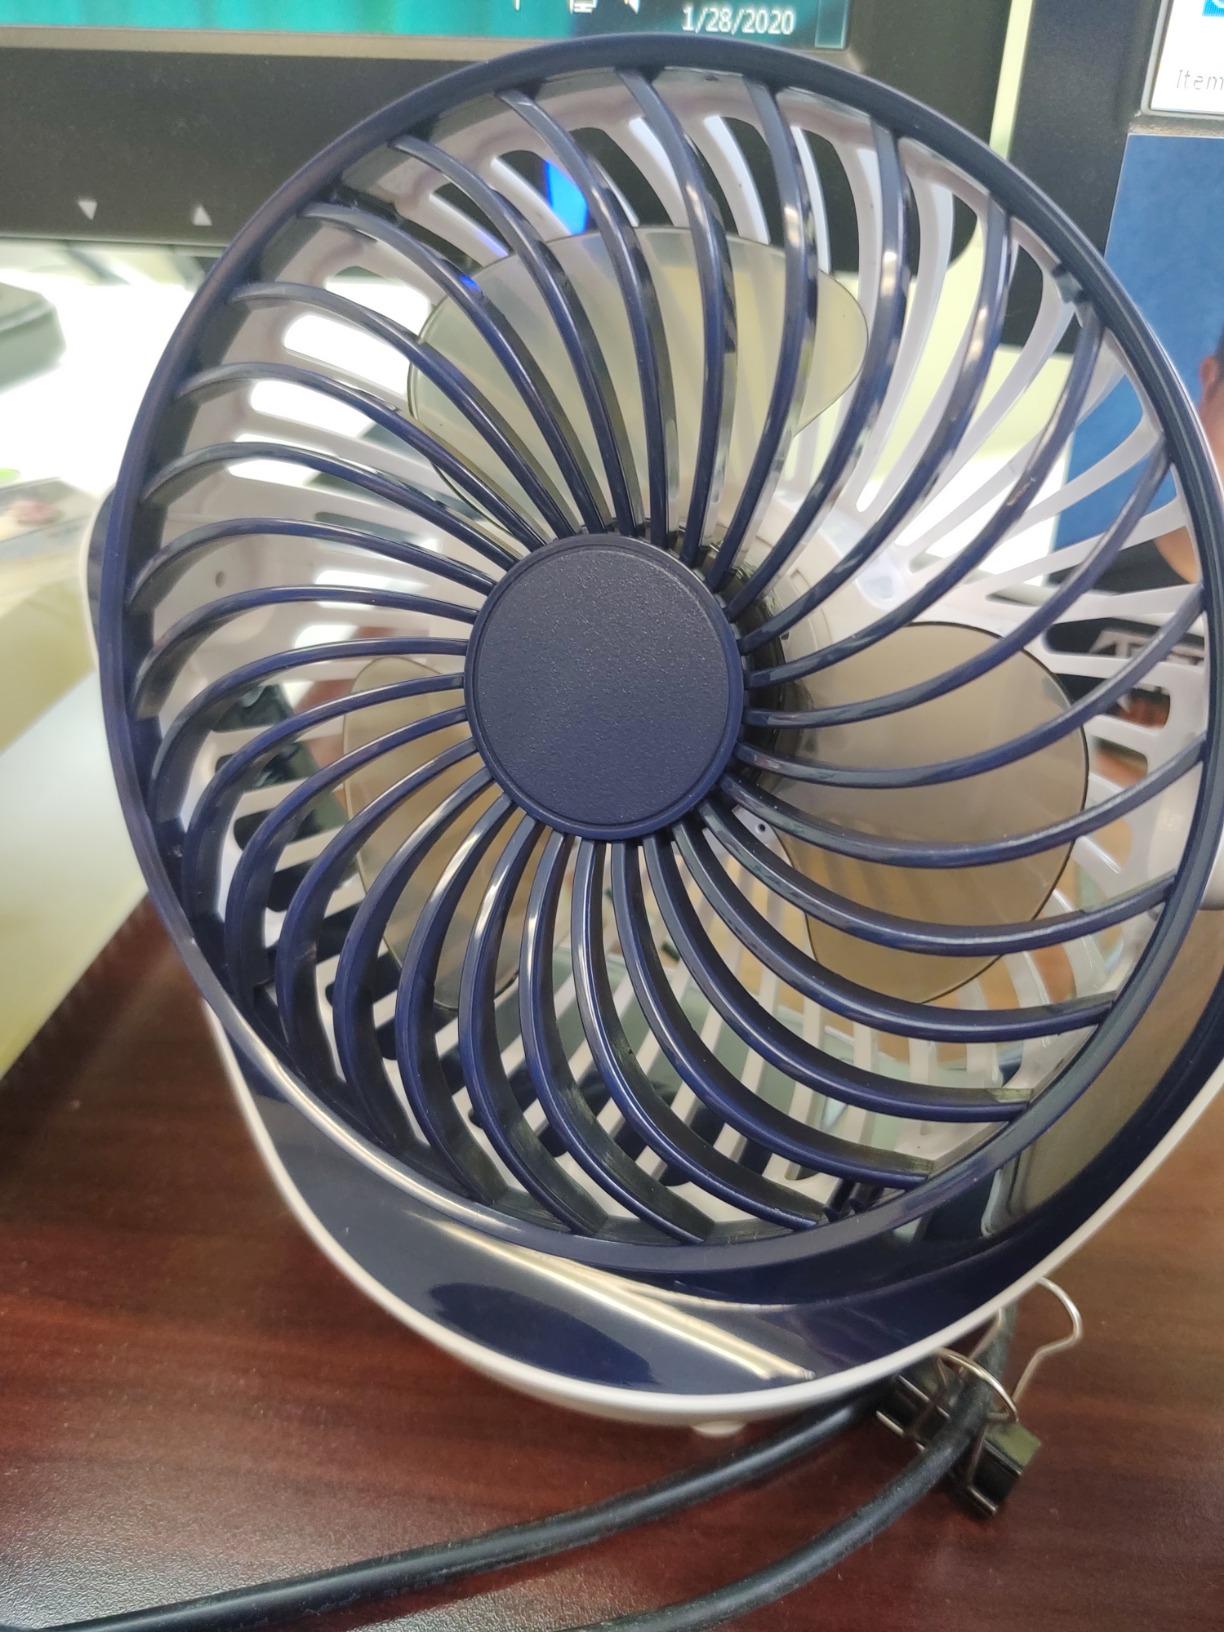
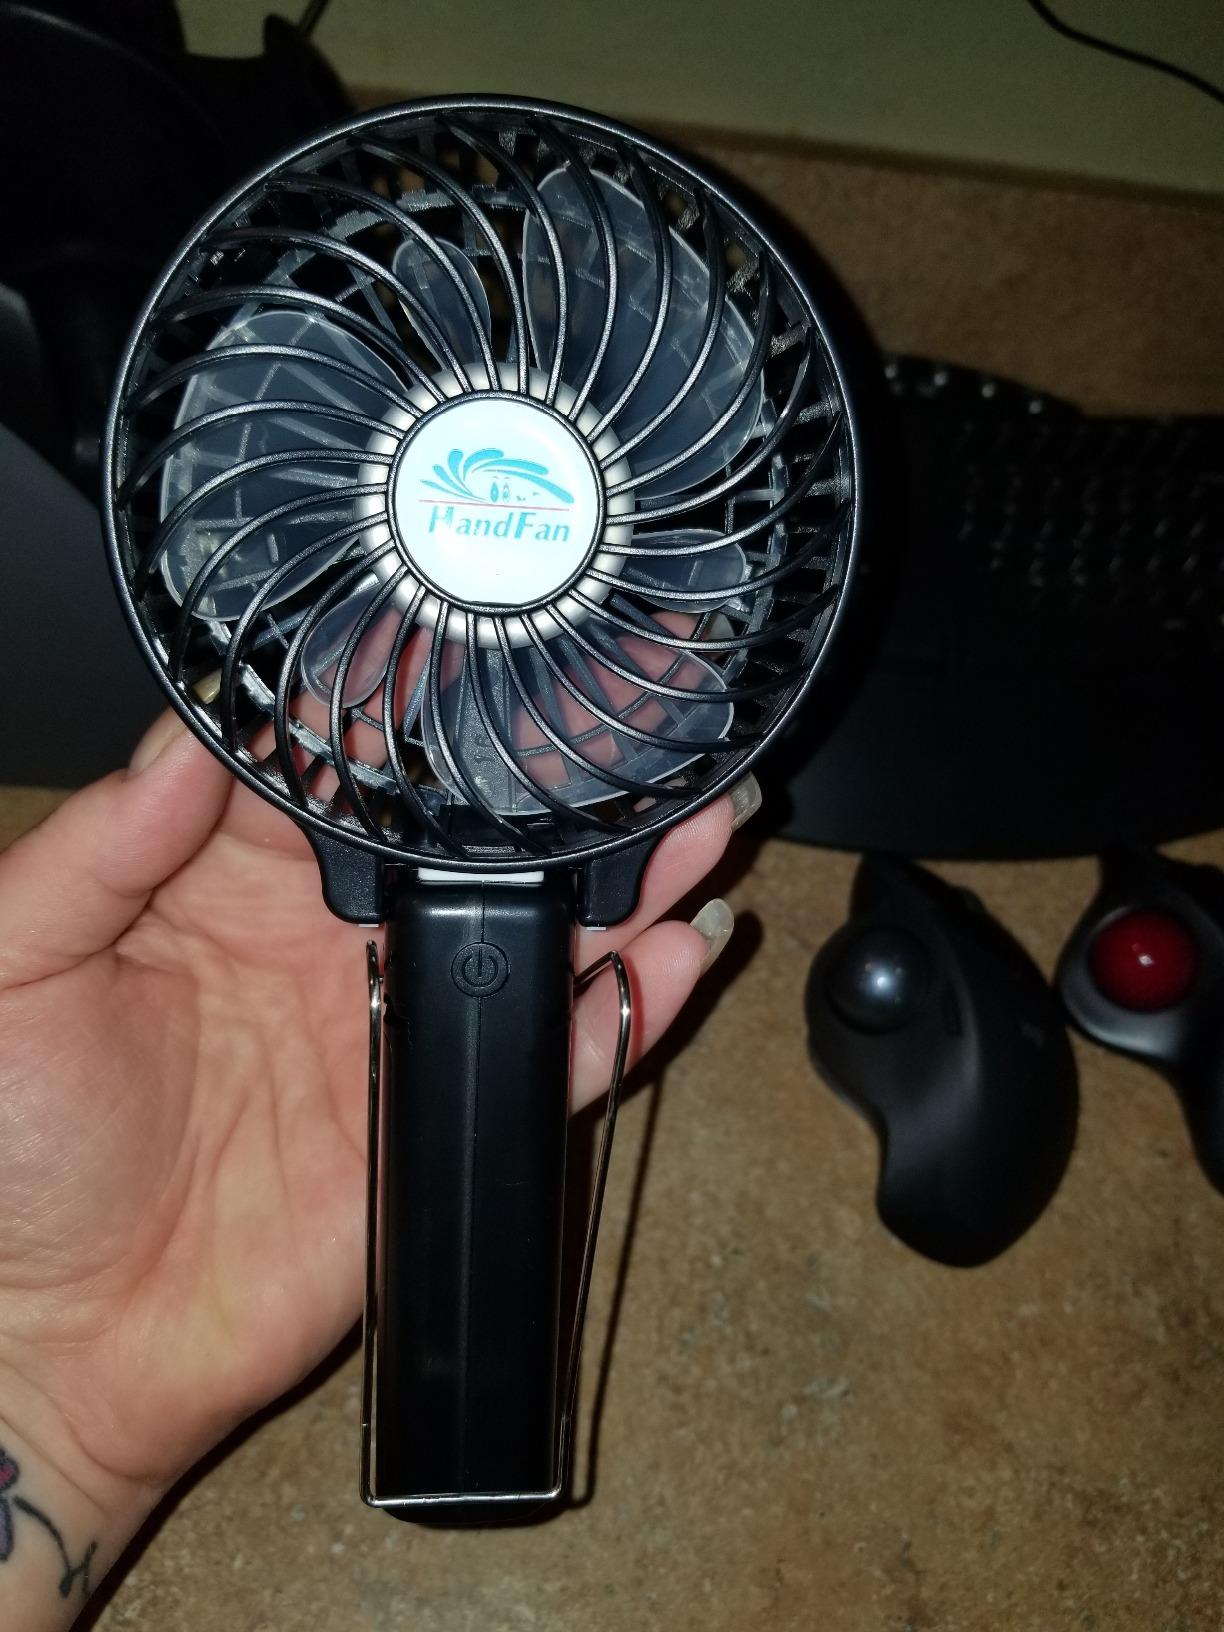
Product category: fan
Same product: no